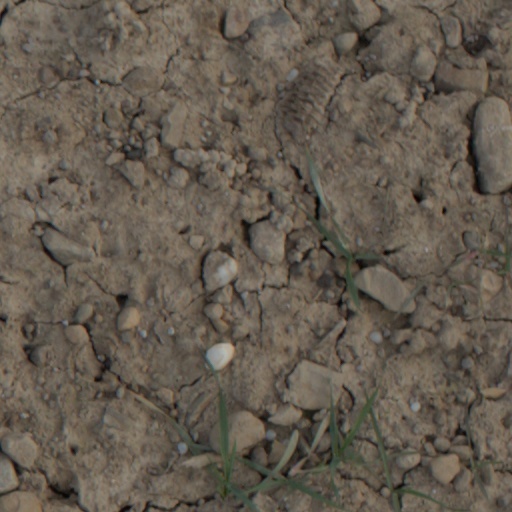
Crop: wheat